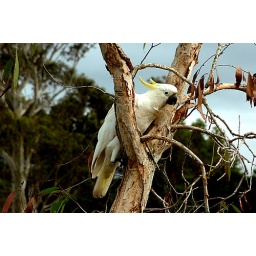
Australian bird parked in the paperbark outside my bedroom window in Cooroy. Cooroy Creek in background.